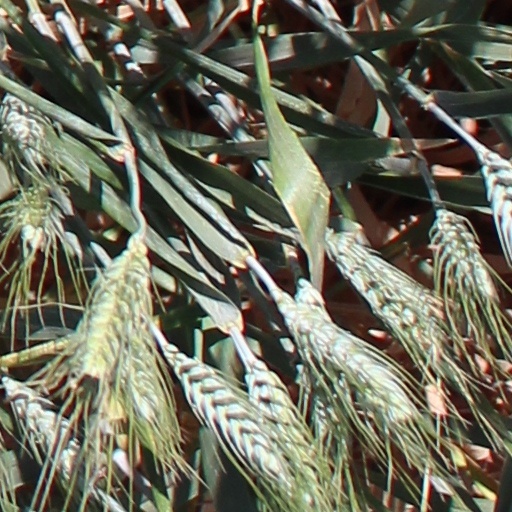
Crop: wheat